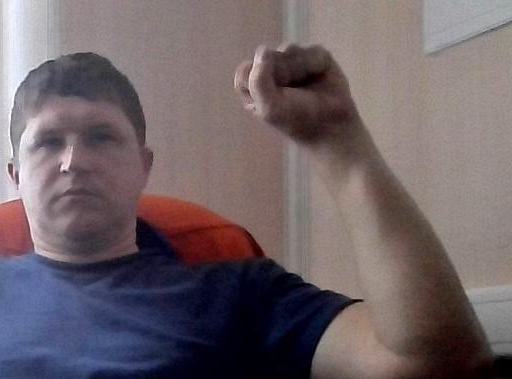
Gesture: fist